Gene Chizik

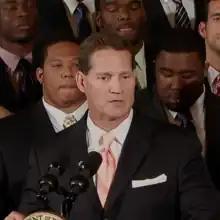
Chizik at the White House, 2011

In his first year, Chizik led the Tigers to the 2010 Outback Bowl, a fairly quick turnaround for a team that went 5–7 the year before. The next year, he led the team to a 14–0 record and the BCS National Championship—the first undisputed national championship in school history. With the loss of several players who opted to go pro, Chizik's third-year record slipped to 8–5. The 2012 season was the first season that Chizik did not have Gus Malzahn on staff; Malzahn had accepted the head coach position at Arkansas State following the 2011 season. The 2012 season was disappointing as the team finished 3–9 and was outscored 150–21 in its final three SEC games—including a 49–0 loss to Alabama in the Iron Bowl.